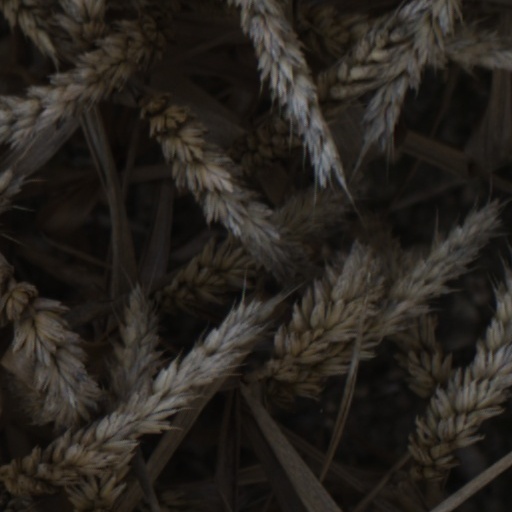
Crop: wheat